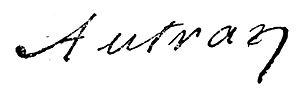
Signature Joseph Autran
Joseph Autran est un poète et auteur dramatique français, né le 20 juin 1813 à Marseille et mort le 6 mars 1877 à Marseille.